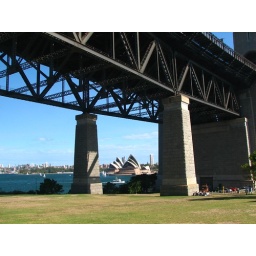
Harbour bridge &amp;amp; Opera house in the background